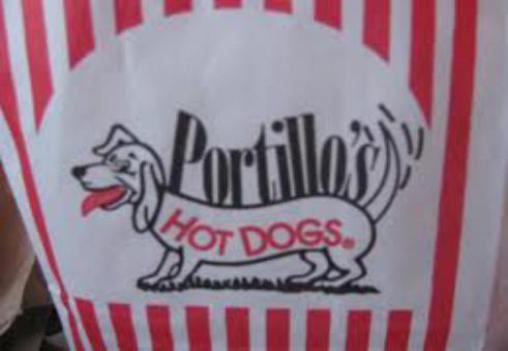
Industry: Food